Tonquin Valley

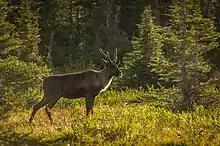
Southern mountain caribou in the Tonquin Valley

A report from the Department of the Interior describes early tourism to the Tonquin Valley:The reports of the region early attracted the attention of visitors to the park and soon adventurous spirits took ponies and followed the old Indian trails by way of Whistlers' pass or Astoria valley, returning to say that the rumour of its wonders was only a half-told tale.Due to the difficulty of these routes (surveyor A. O. Wheeler called the Whistlers route, “the very worst trail the writer knows of”), a new trail up Portal Creek was developed during World War I. In the 1920s, entering by Portal Creek and exiting on a trail down Meadow Creek to the Geike railway station became the standard route.